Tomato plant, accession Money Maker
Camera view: horizontal (90 deg, fisheye); turntable rotation: 30 degrees
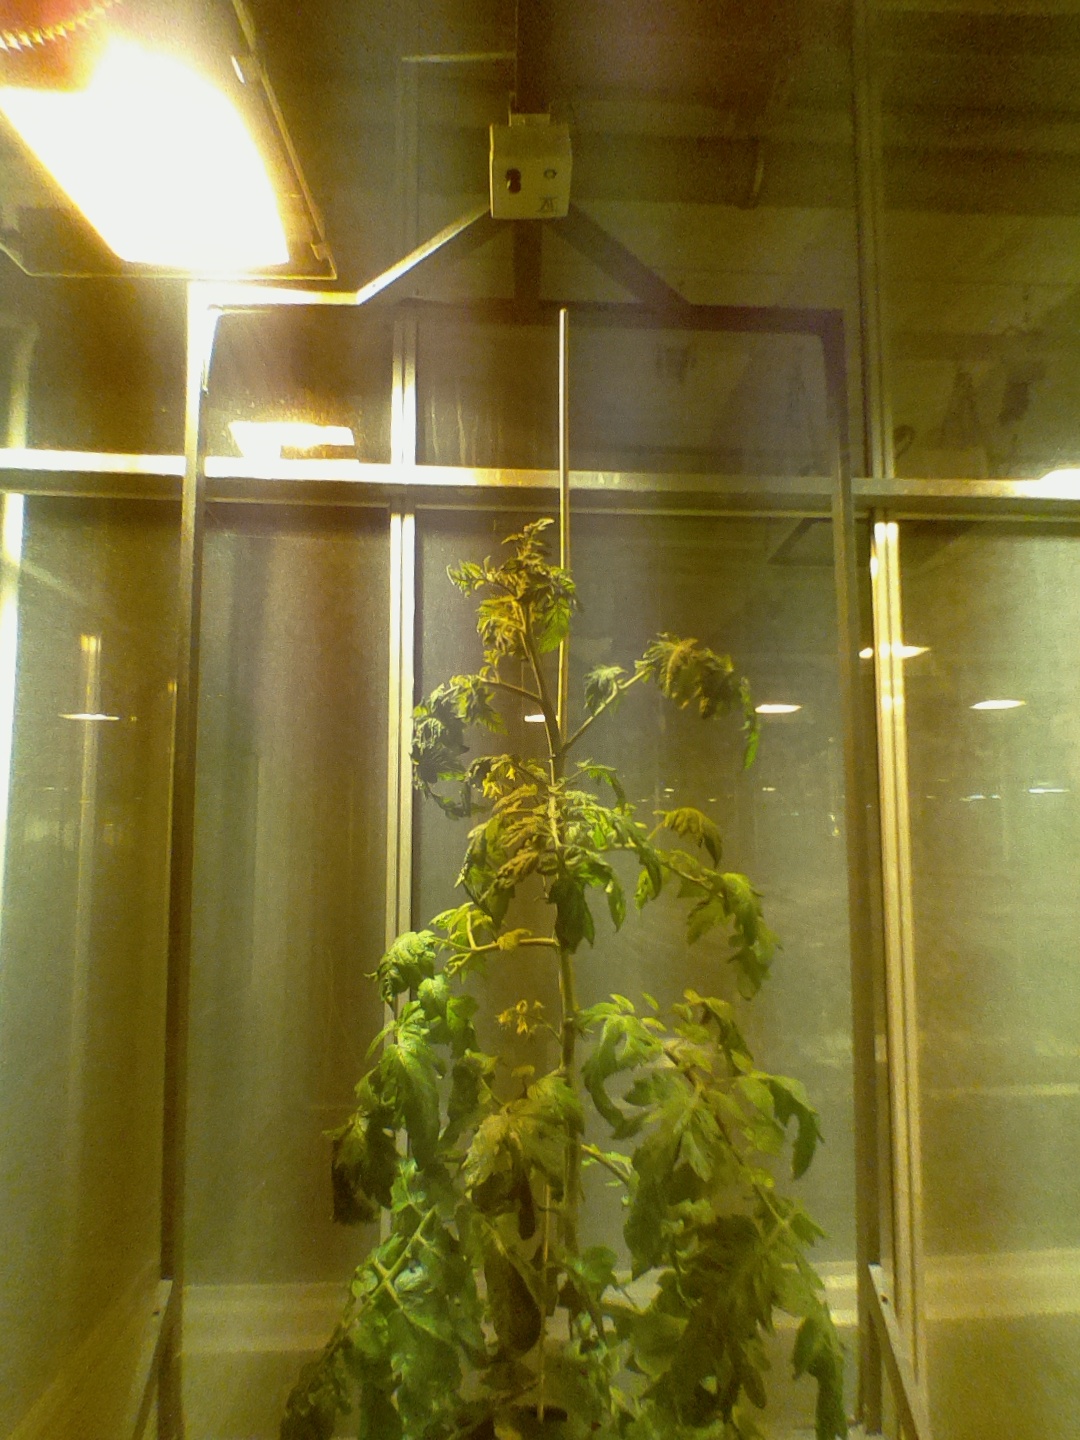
BBCH growth stage 69: End of flowering, 90%-100% of flowers open, more petals falling